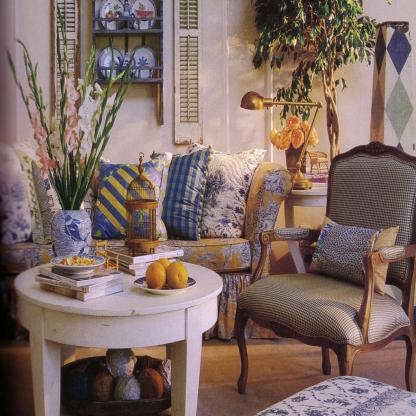
Scene: Indoor